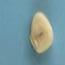
Maize quality: Good